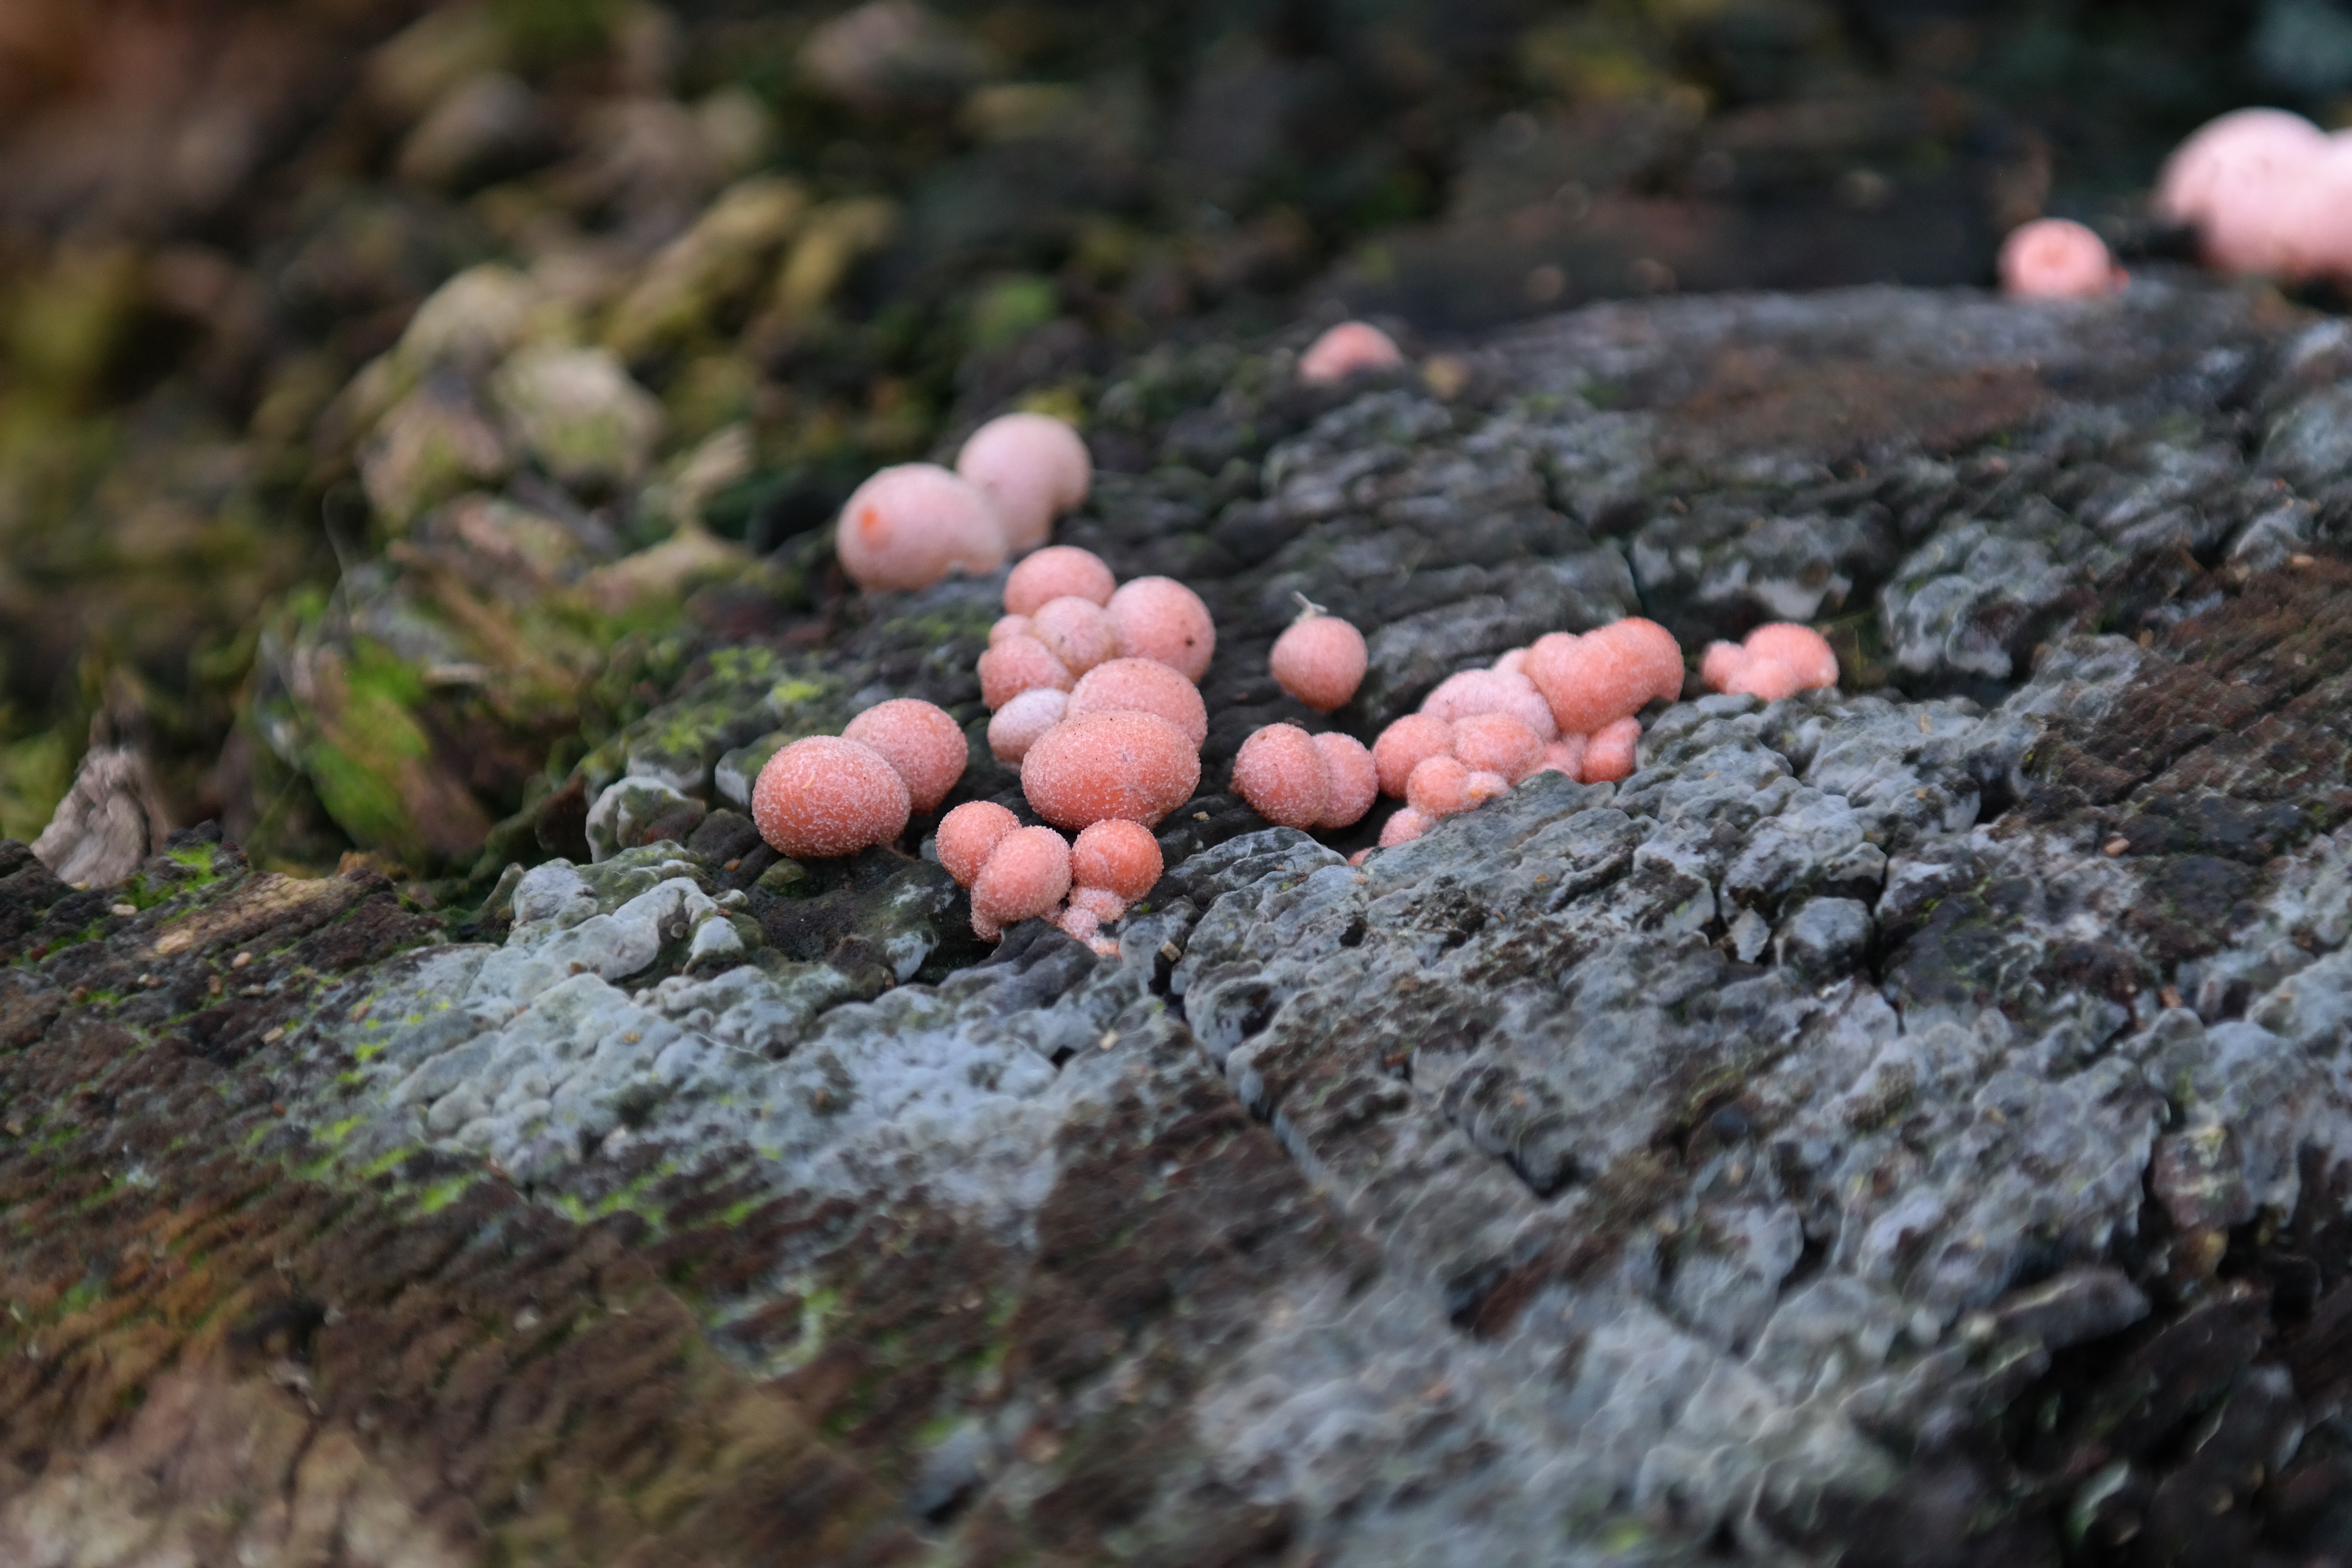
tree, nature, rock, wood, leaf, flower, wildlife, produce, autumn, soil, mushroom, pink, flora, fauna, fungus, mushrooms, conical, cushions, auriculariales, fruiting bodies, protist, pincushion, reddish, macro photography, morsch, about, globose, dead wood, edible mushroom, agaricomycetes, auriculariaceae, blood milk mushroom, lycogala epidendrum, slime molds, lycogala, liceida, cloned